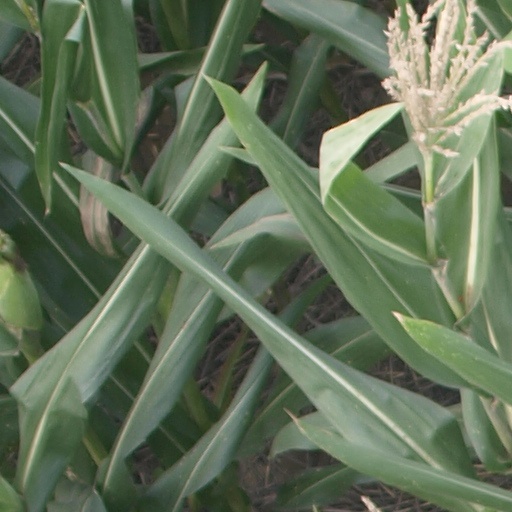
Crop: maize; corn